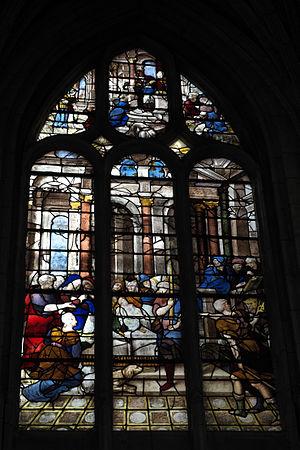
Les vitraux de l'église Sainte-Foy de Conches-en-Ouche, dans le département de l'Eure, constituent un ensemble important d'œuvres datant pour la plupart du milieu de XVIᵉ siècle. La nef de l'église comporte huit travées ; les fenêtres des sept premières sont, de part et d'autre, décorés de riches verrières. Le chœur est à sept pans, et chacune de ses ouvertures porte un vitrail.